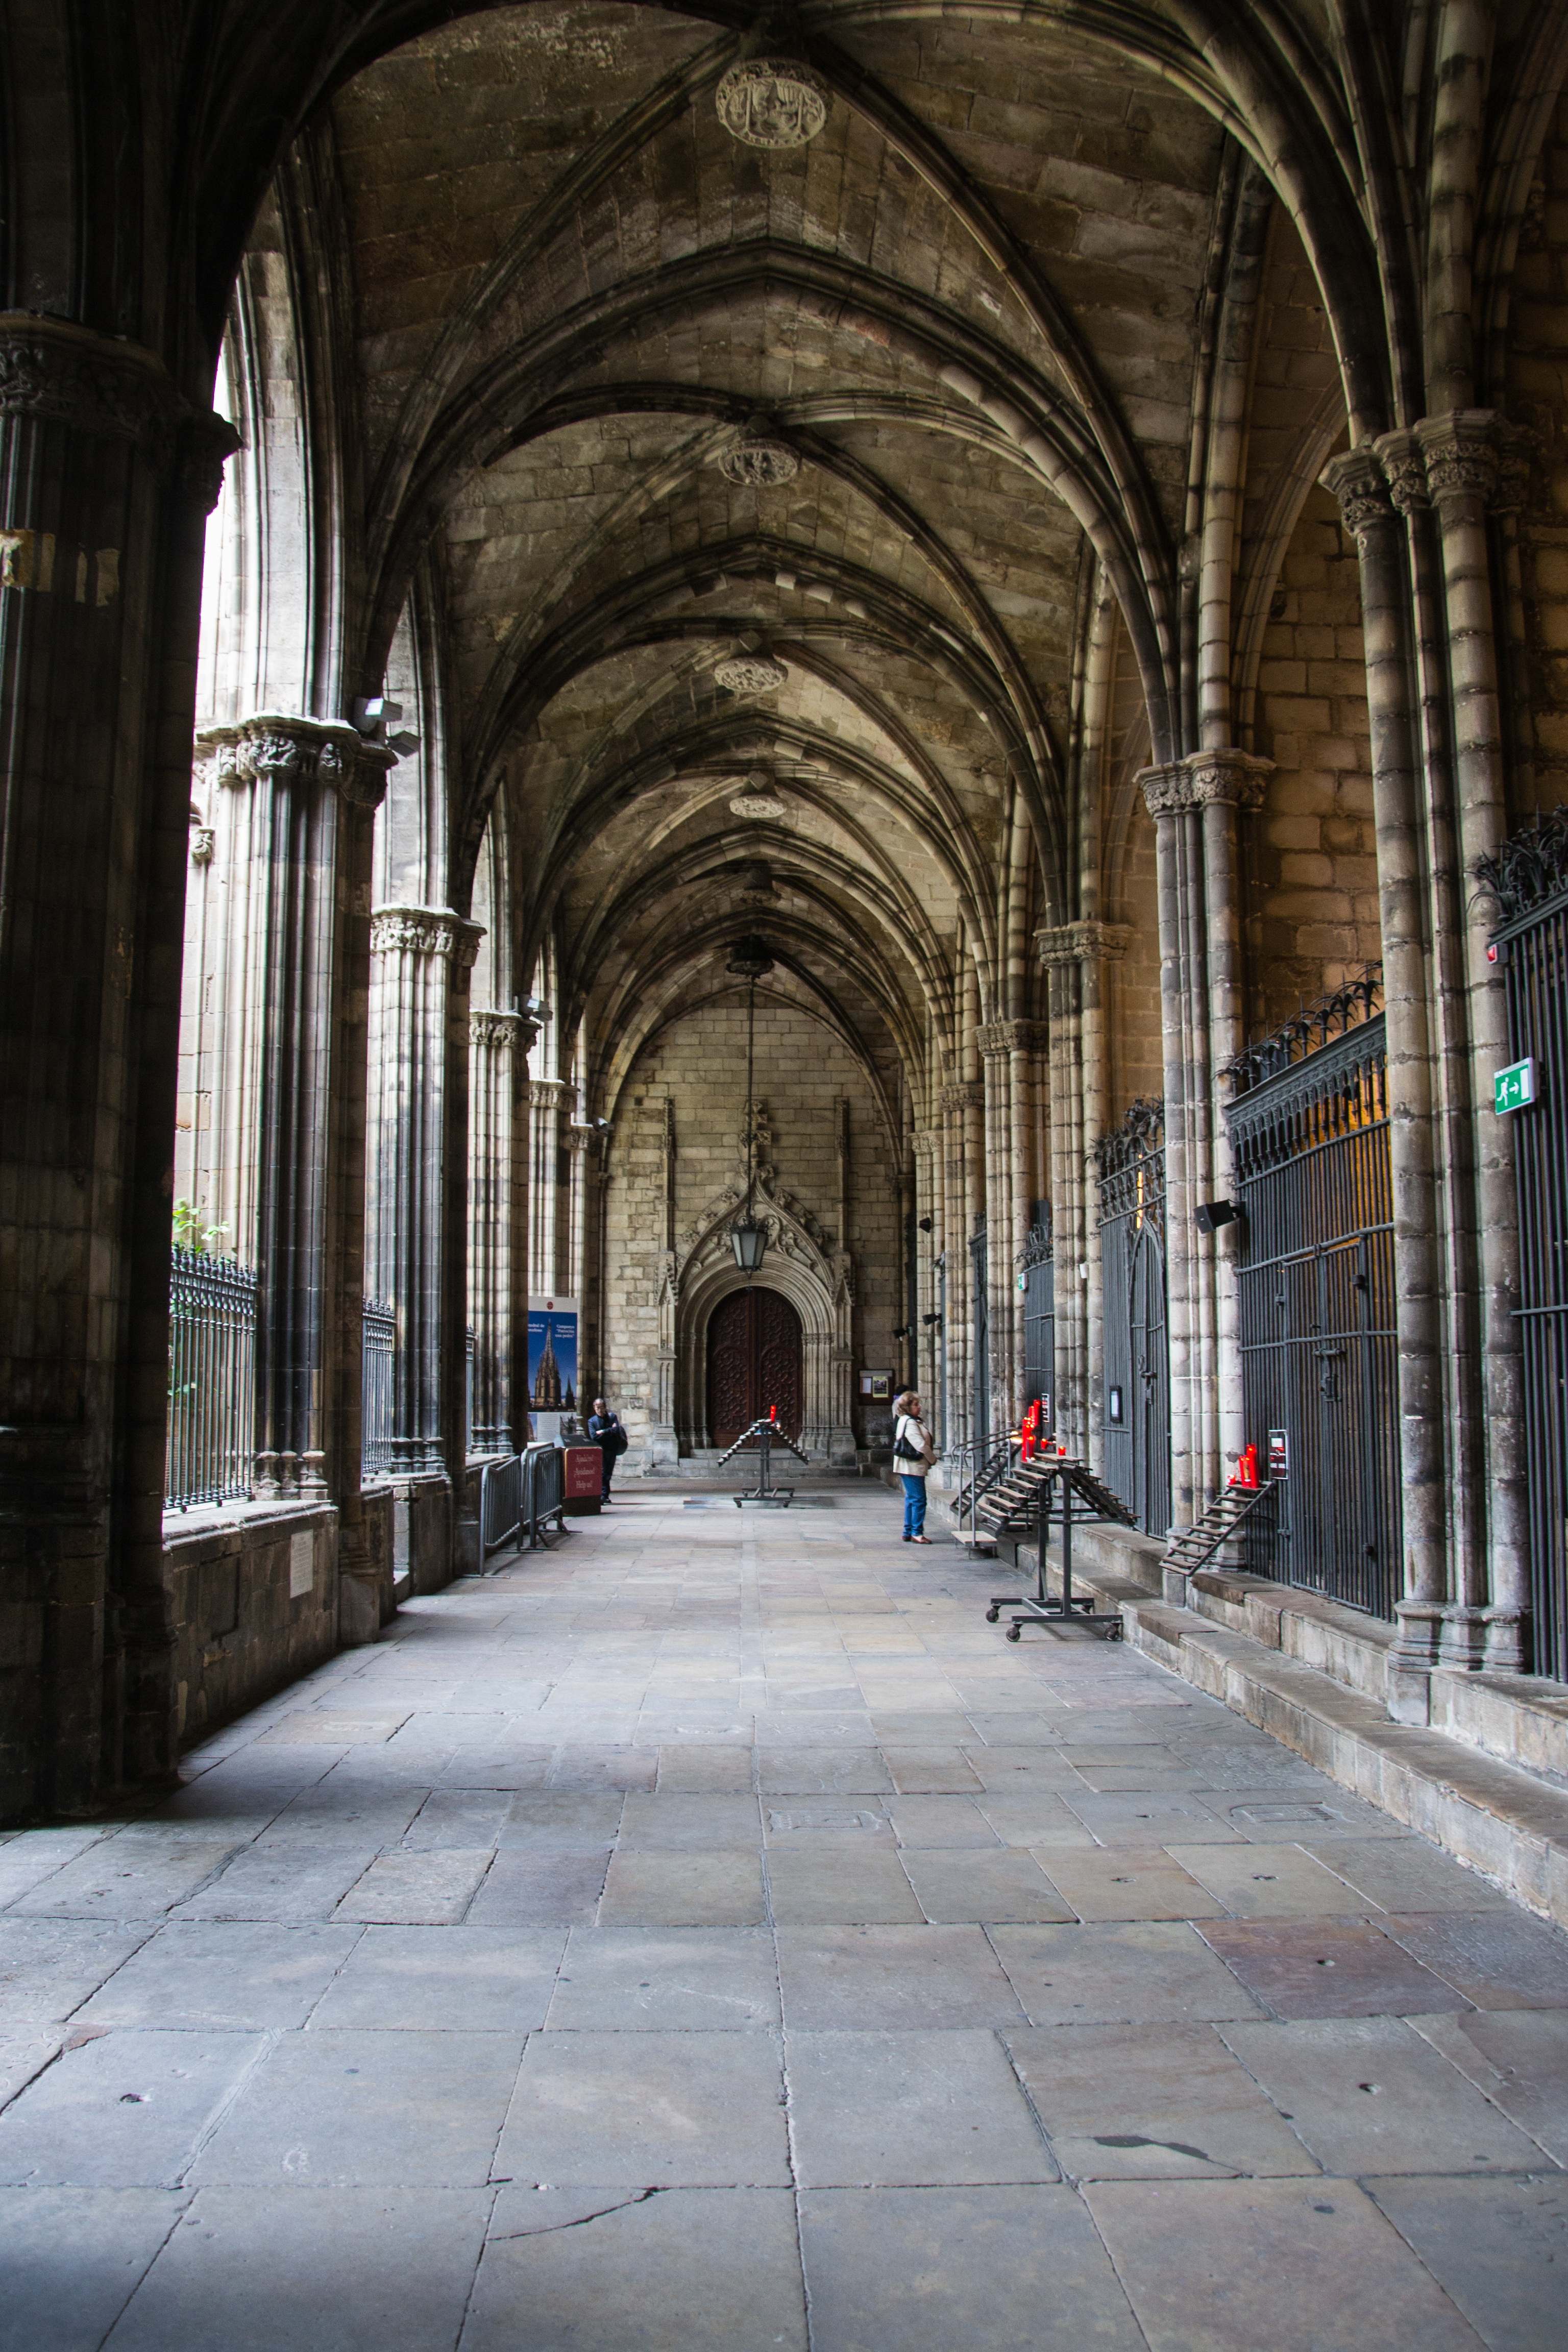
architecture, building, arch, church, cathedral, place of worship, aisle, places of interest, temple, archway, arches, monastery, symmetry, arcade, abbey, vault, cloister, tourist attraction, gang, columnar, gothic architecture, cross vault, house monastery